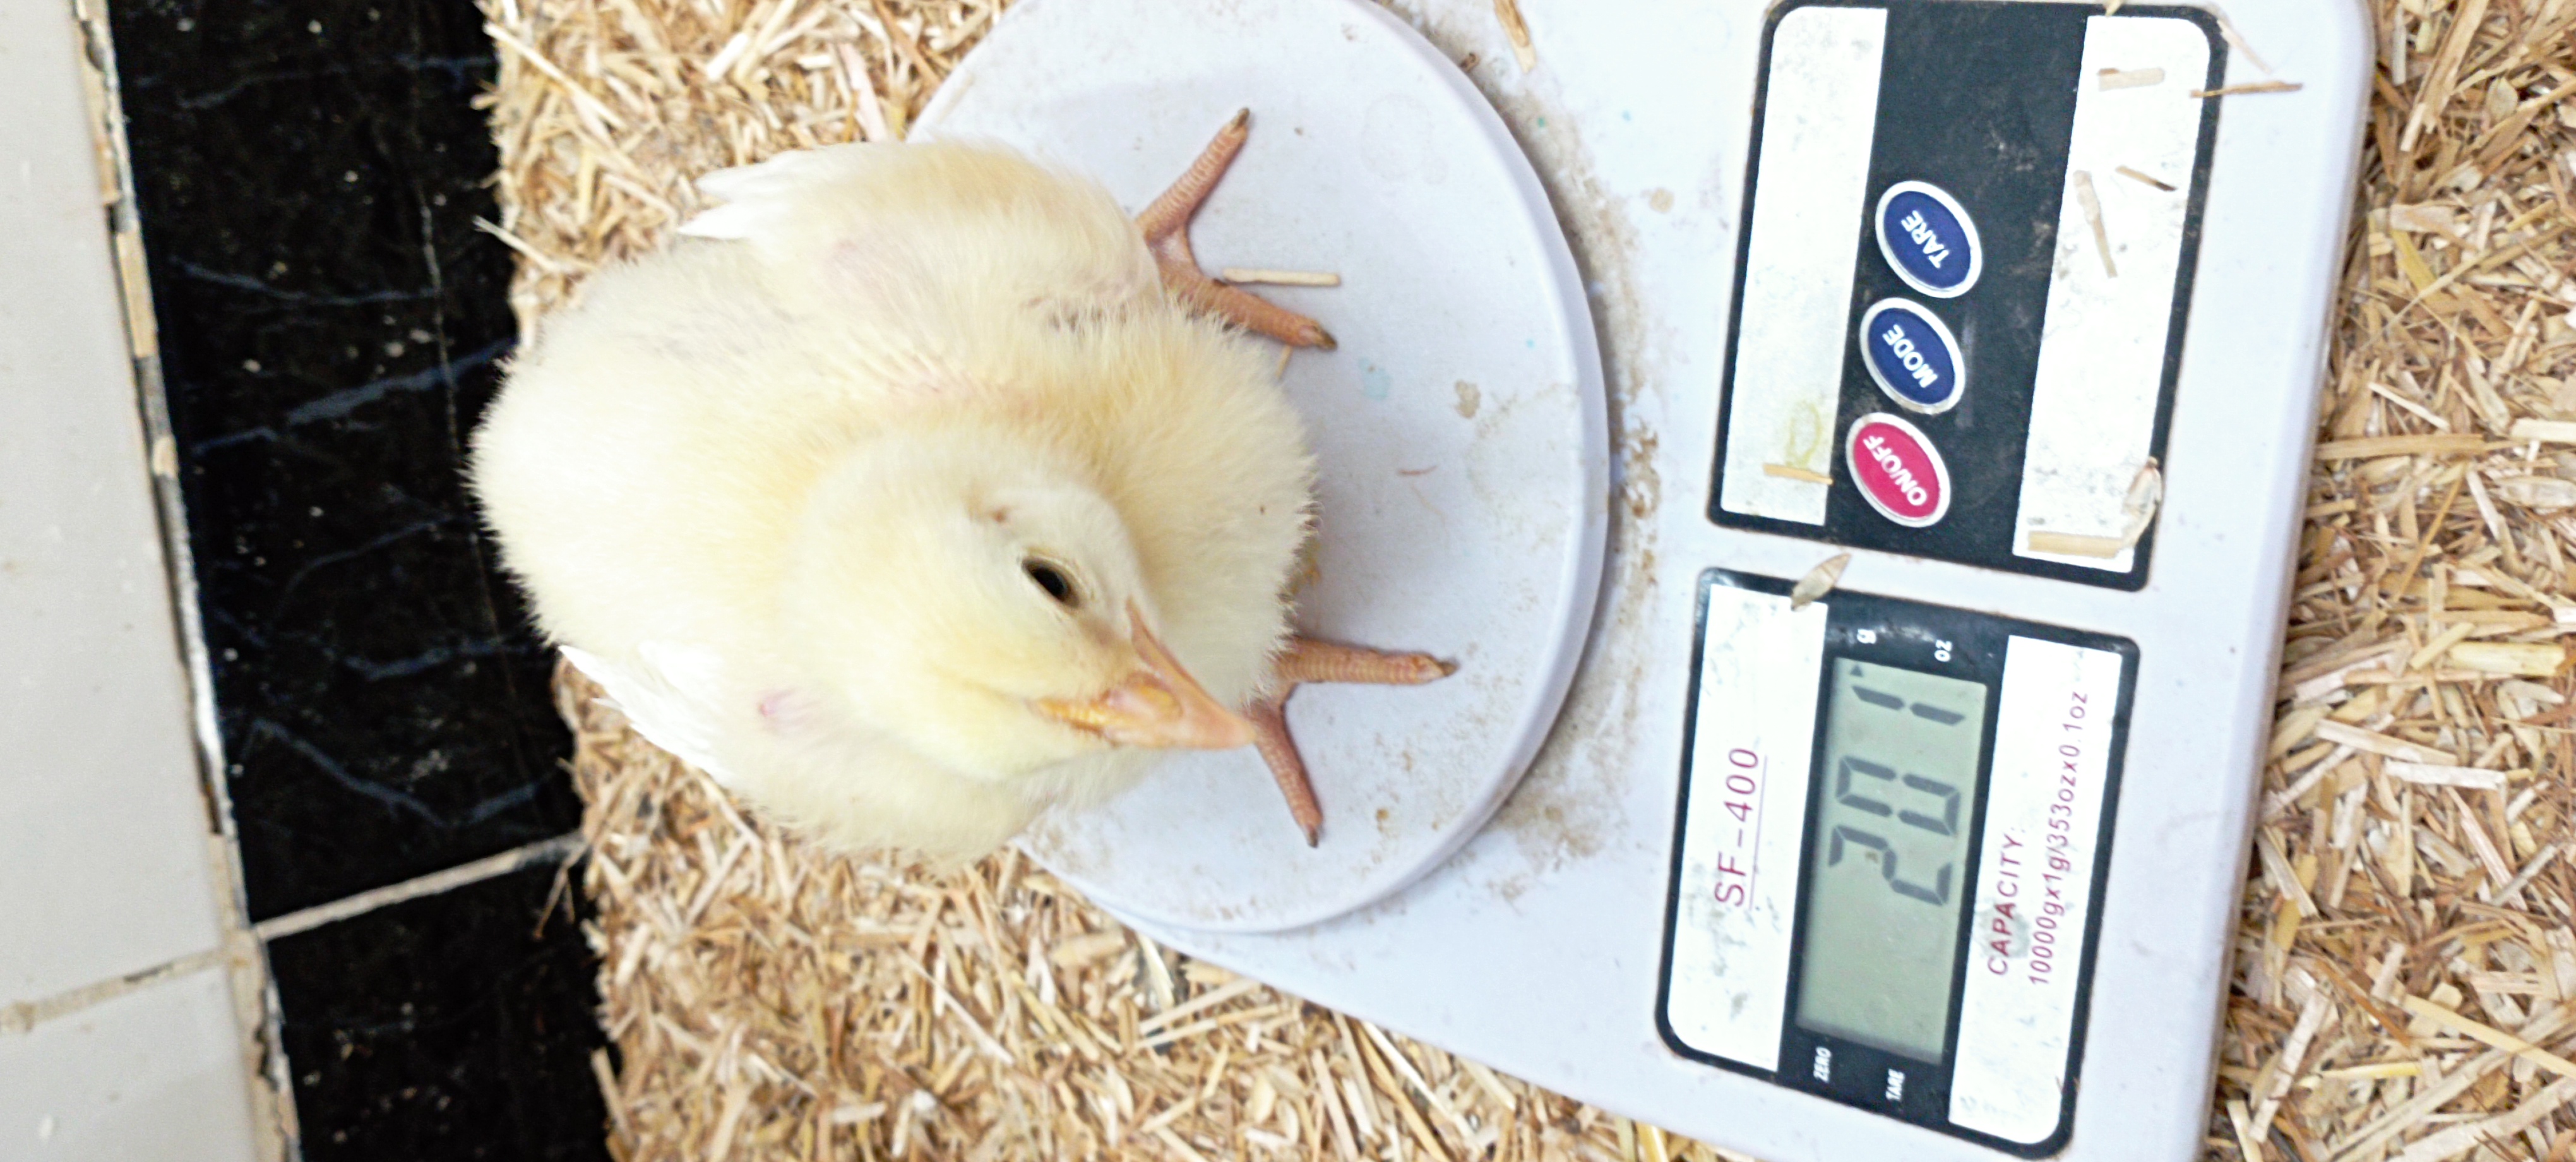
Weight: 201 g